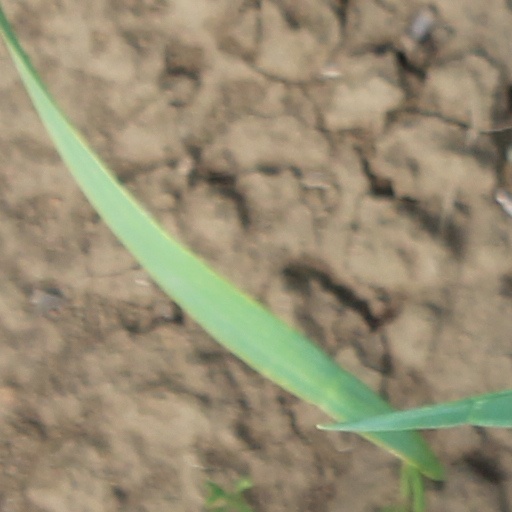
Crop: wheat